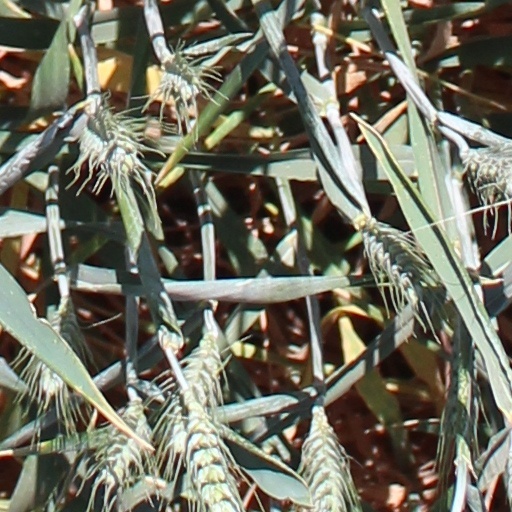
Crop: wheat